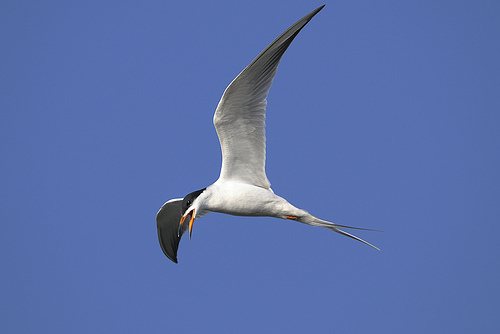
a bird with downward curved black and orange bill, black crown, and white body.
this bird has a black crown, orange beaks, feet, and tarsus, and a white throat, breast and belly.
this bird is white with a black head and has a long, pointy beak.
a white tern with orange beak, long and strong wings that are white colored on the ventral side and black colored on the dorsal side.
the birds has a white overall color aside from the tip of its wings and top of its head which is in black.
the is colorful bird has a long black beak with orange feet
this bird has wings that are white and has a black crown
this bird has a white belly and long grey and black wings.
this bird has a pointed orange bill, with a white breast.
a white bird with a long beak and grey tinted wings.
Species: Forsters Tern